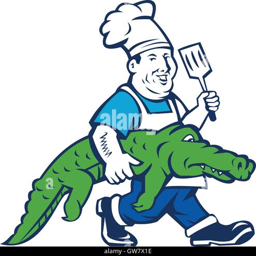
illustration of a chef smiling carrying alligator in hand and holding spatula in the other hand walking viewed